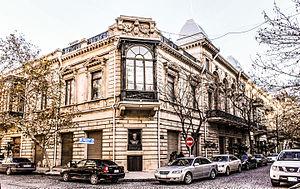
Le palais de Zeïnalabdine Taguiev, qui appartenait auparavant au milliardaire de Bakou, Zeïnalabdine Taguiev, abrite désormais le musée national d'histoire de l'Azerbaïdjan. Le bâtiment a été construit en 1893–1902 par l'ingénieur civil Józef Gosławski. Le palais était le cadeau de Taghiyev pour son épouse Sona Khanim. Le bâtiment couvre un quartier entier dans la partie centrale de la ville et possède une ancienne structure de planification. La façade principale symétrique a été construite dans les formes de la Renaissance italienne. Lors de la construction du palais, Goslawski a utilisé l'ordre classique, mais certains éléments de la composition et des intérieurs des salles ont été inspirés par les traditions architecturales azerbaïdjanaises. Différents styles architecturaux ont été utilisés lors de la construction du palais.